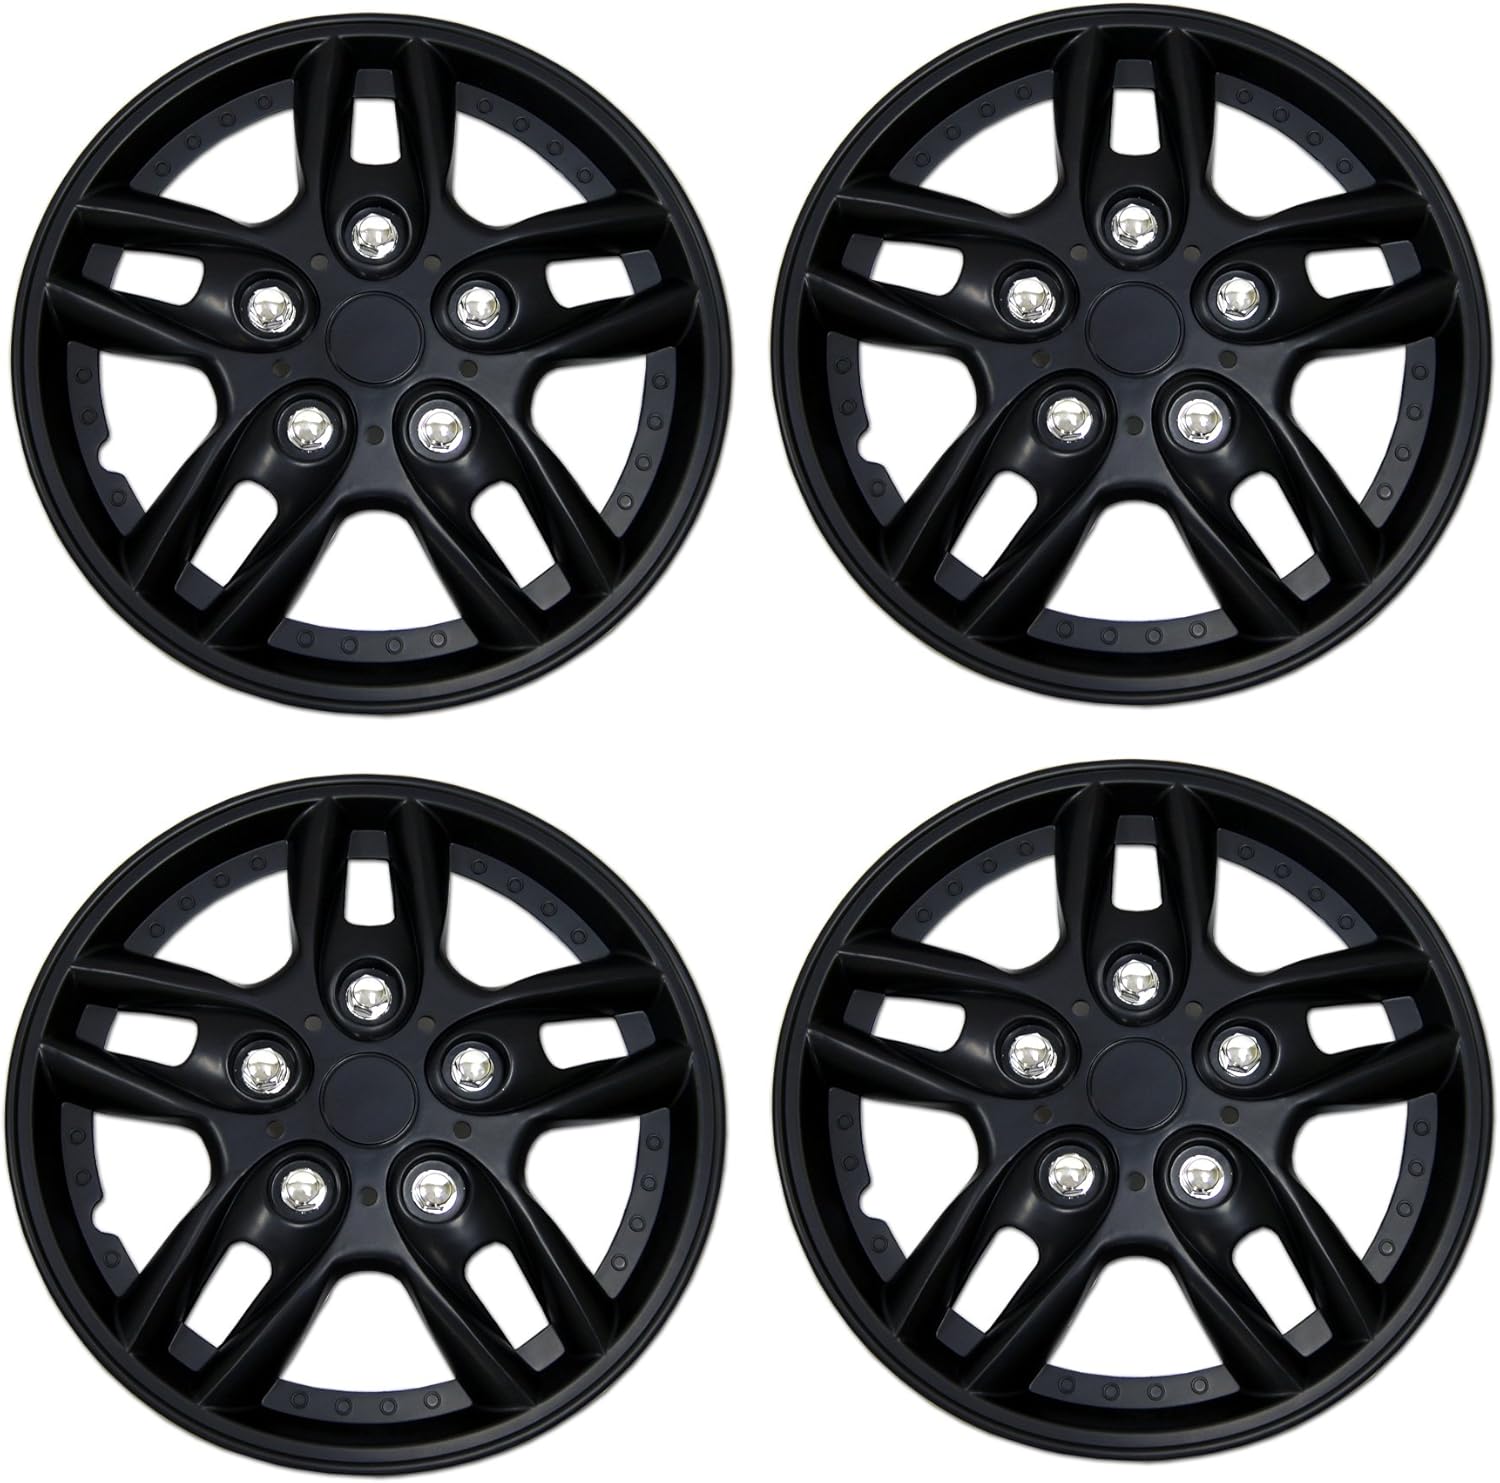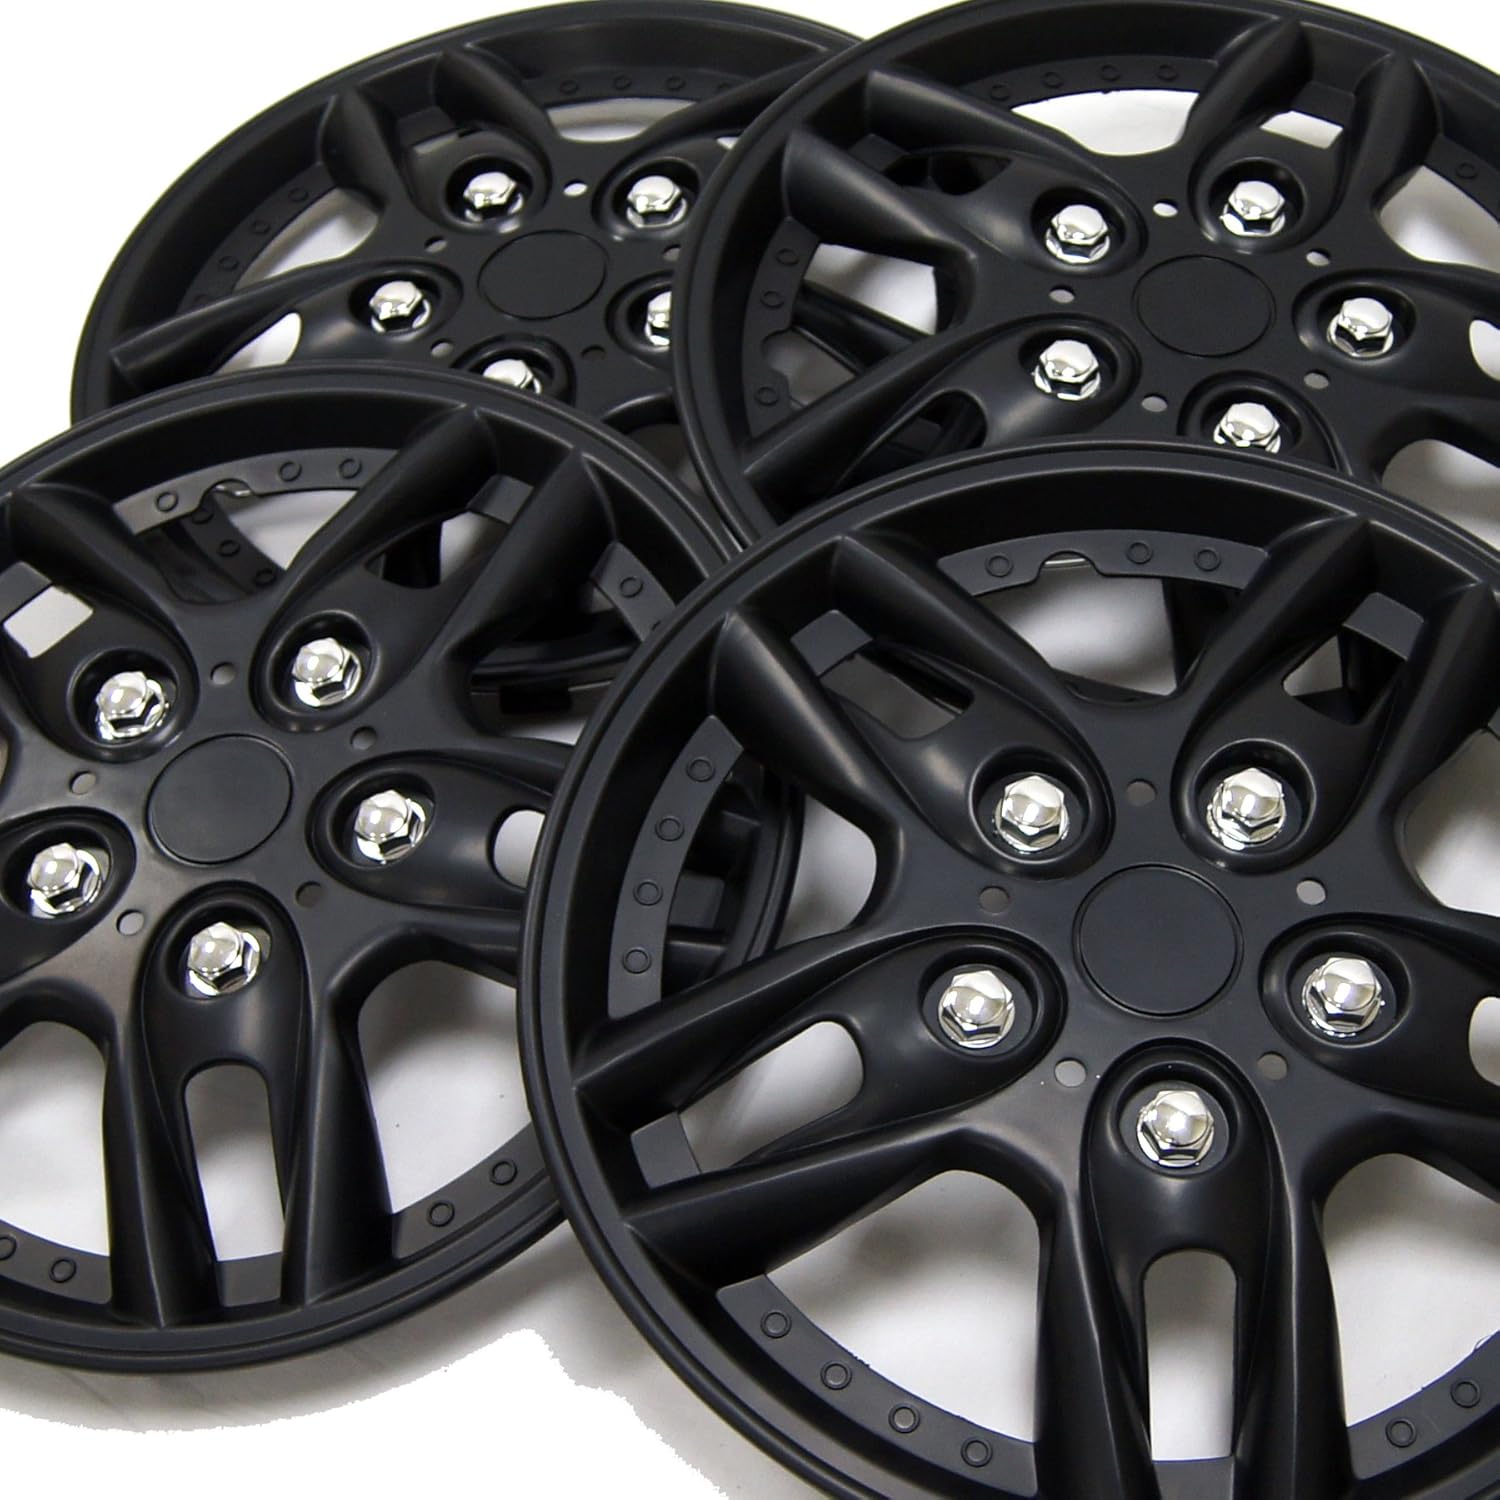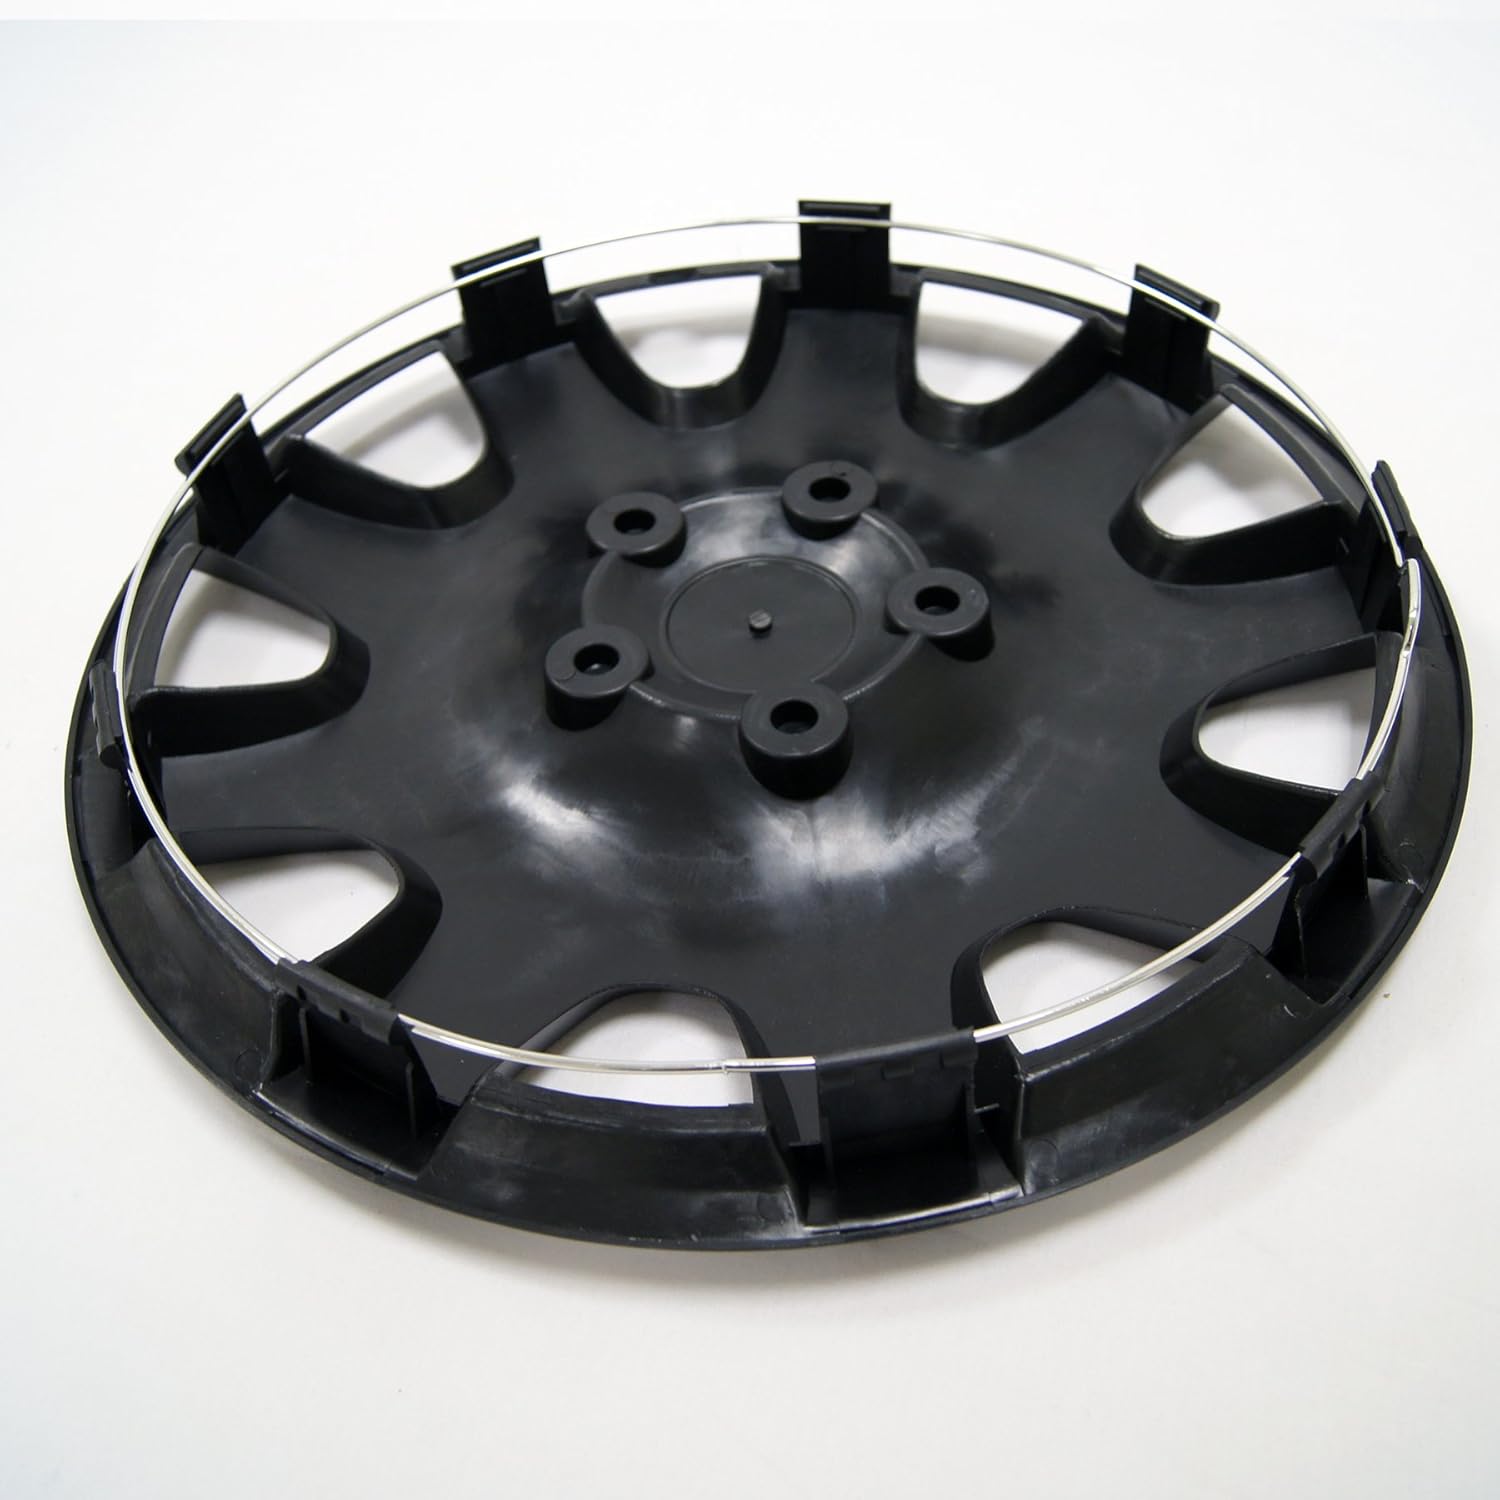
Tuningpros WC3-14-515-B - Pack of 4 Hubcaps - 14-Inches Style Snap-On (Pop-On) Type Matte Black Wheel Covers Hub-caps
Category: Automotive
Build from high quality ABS plastic with matte black finish and patented steel ring retention clip design. Our hubcaps offer the best wheel gripping action and superior resistance than any other OEM (Original equipment manufacturer) or aftermarket hubcaps on the market. It's a great way to save money, improve your vehicle's overall appearance, and protecting your factory steel wheel. Installation is a simple process. With our steel ring retention clips, it is a quick snap to install system. For easy cleaning, just use regular automotive soap or water. They are also car wash safe!Spec & Features:1) Matte Black Finish, Make with High Quality ABS Plastic2) OEM Steel Wheel Hubcap Direct Replacement3) At Least 75% Less/Cheaper than OEM Hubcap4) Quick Snap-on Installation5) Easy DIY Replacement UpgradeTire/Wheel/Hubcap size Information:1) All tire have a "tire size series" printed on sidewall, which can show you the tire size correctly.2) The last two digits following the R denote the wheel size(Please check our auction pic for example)3) Tire size need to match the hubcap size for correct fitment.4) The vechicle need to has steel wheels and using hubcaps.Fit Following Make/Year/Model:Make/ Year: Universal Fit on Any 14 inches Pop On Type or Snap On Type Steel Wheel (Any Make/Any Year. Not Fit on Bolt-On Type, Not Fit on Screw-On Type Steel Wheel), Matte Black FinishModel: For All Models14" Inches Snap-On Type Hubcaps Wheel Cover Matte Black 4 pcs Set, Style Code 515
Features: Fit on snap on type or pop on type 14-Inches steel wheel only. NOT fit on size other than 14-Inches. NOT fit on bolt-on type steel wheel. Not fit on screw-on type steel wheel too. | Matte black finish; Make with high quality ABS plastic for long lasting durability; Adjustable retention ring to assure maximum grip to wheel | OEM steel wheel hubcap direct replacement; At least 75% Less or cheaper than OEM hubcap; Retention ring must be installed to secure the wheel cover on steel wheel | Easy snap on installation; No special tools required (Not recommended using hammer or screw driver for installation); Pictures show actual product | Sold as a complete set of 4 x 14-Inches Hubcaps - Matte black finish